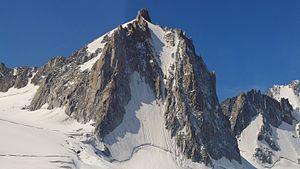
Douglas William Freshfield, né le 27 avril 1845 à Londres et mort le 9 février 1934 à Forest Row, est un alpiniste, explorateur, géographe, écrivain et historien anglais, l'un des plus célèbres représentants de l'alpinisme britannique, président de la Royal Geographical Society de 1914 à 1917.
La Tour Ronde est un sommet du massif du Mont-Blanc qui culmine à 3 793 m d'altitude sur l'arête frontière entre la France et l'Italie, entre le col du Géant et le mont Maudit.